Washington Terrace, Houston

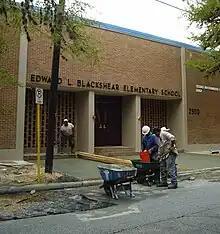
Blackshear Elementary School

Washington Terrace is within the Houston Independent School District. The community is within Trustee District IV, represented by Paula M. Harris as of 2008.